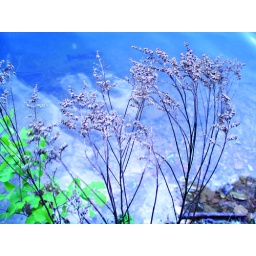
sky in the lake